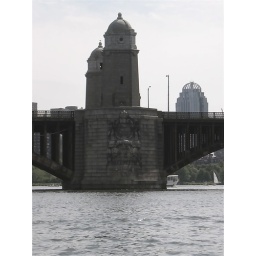
Another one from a boat in Boston's Charles River, admiring the detail on a bridge and looking out beyond.